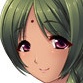
Portrait style: Anime Portrait